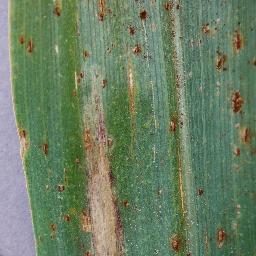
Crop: corn
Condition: (maize)_northern_blight